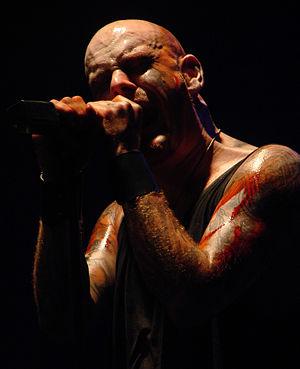
Primordial en concert à la Locomotive, à Paris, pendant le Heidenfest Tour 2008.